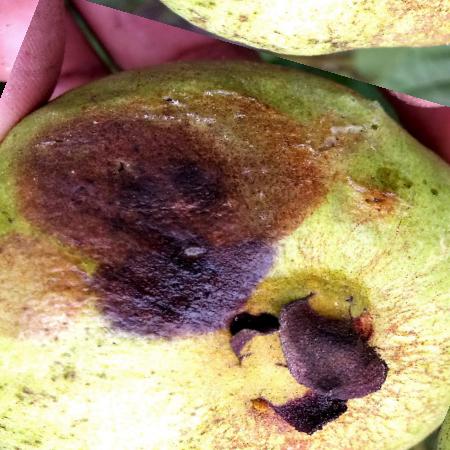
Label: Styler and Root